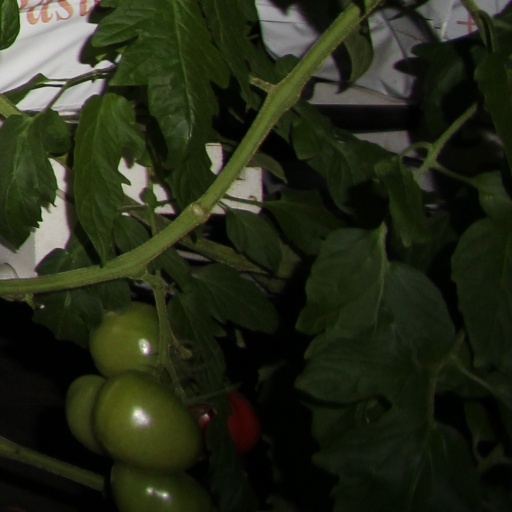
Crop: tomato